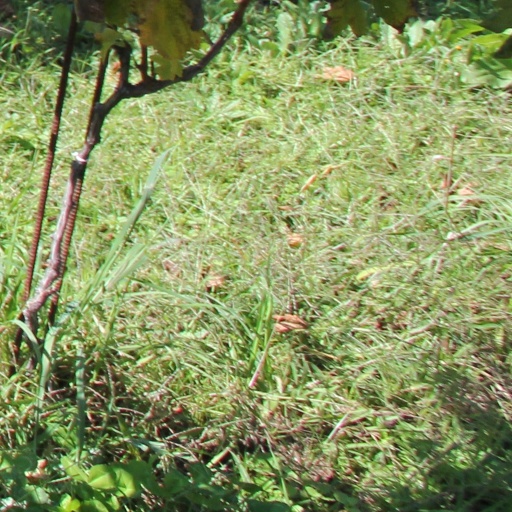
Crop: grape